Brittany Ashworth

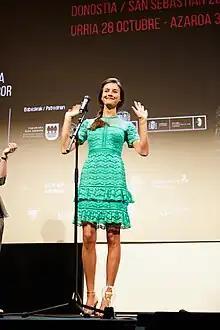
Ashworth at the 2017 San Sebastián Horror and Fantasy Film Festival

Brittany Francine Ashworth is an English actress. She began her career in the film "Mrs Ratcliffe's Revolution" and the ITV drama "Mobile" (both 2007). She has since starred in the films "The Crucifixion" and "Hostile" (both 2017), as well as "The Ledge" (2022). She also had a recurring role in the BBC and HBO series "Industry" (2022).